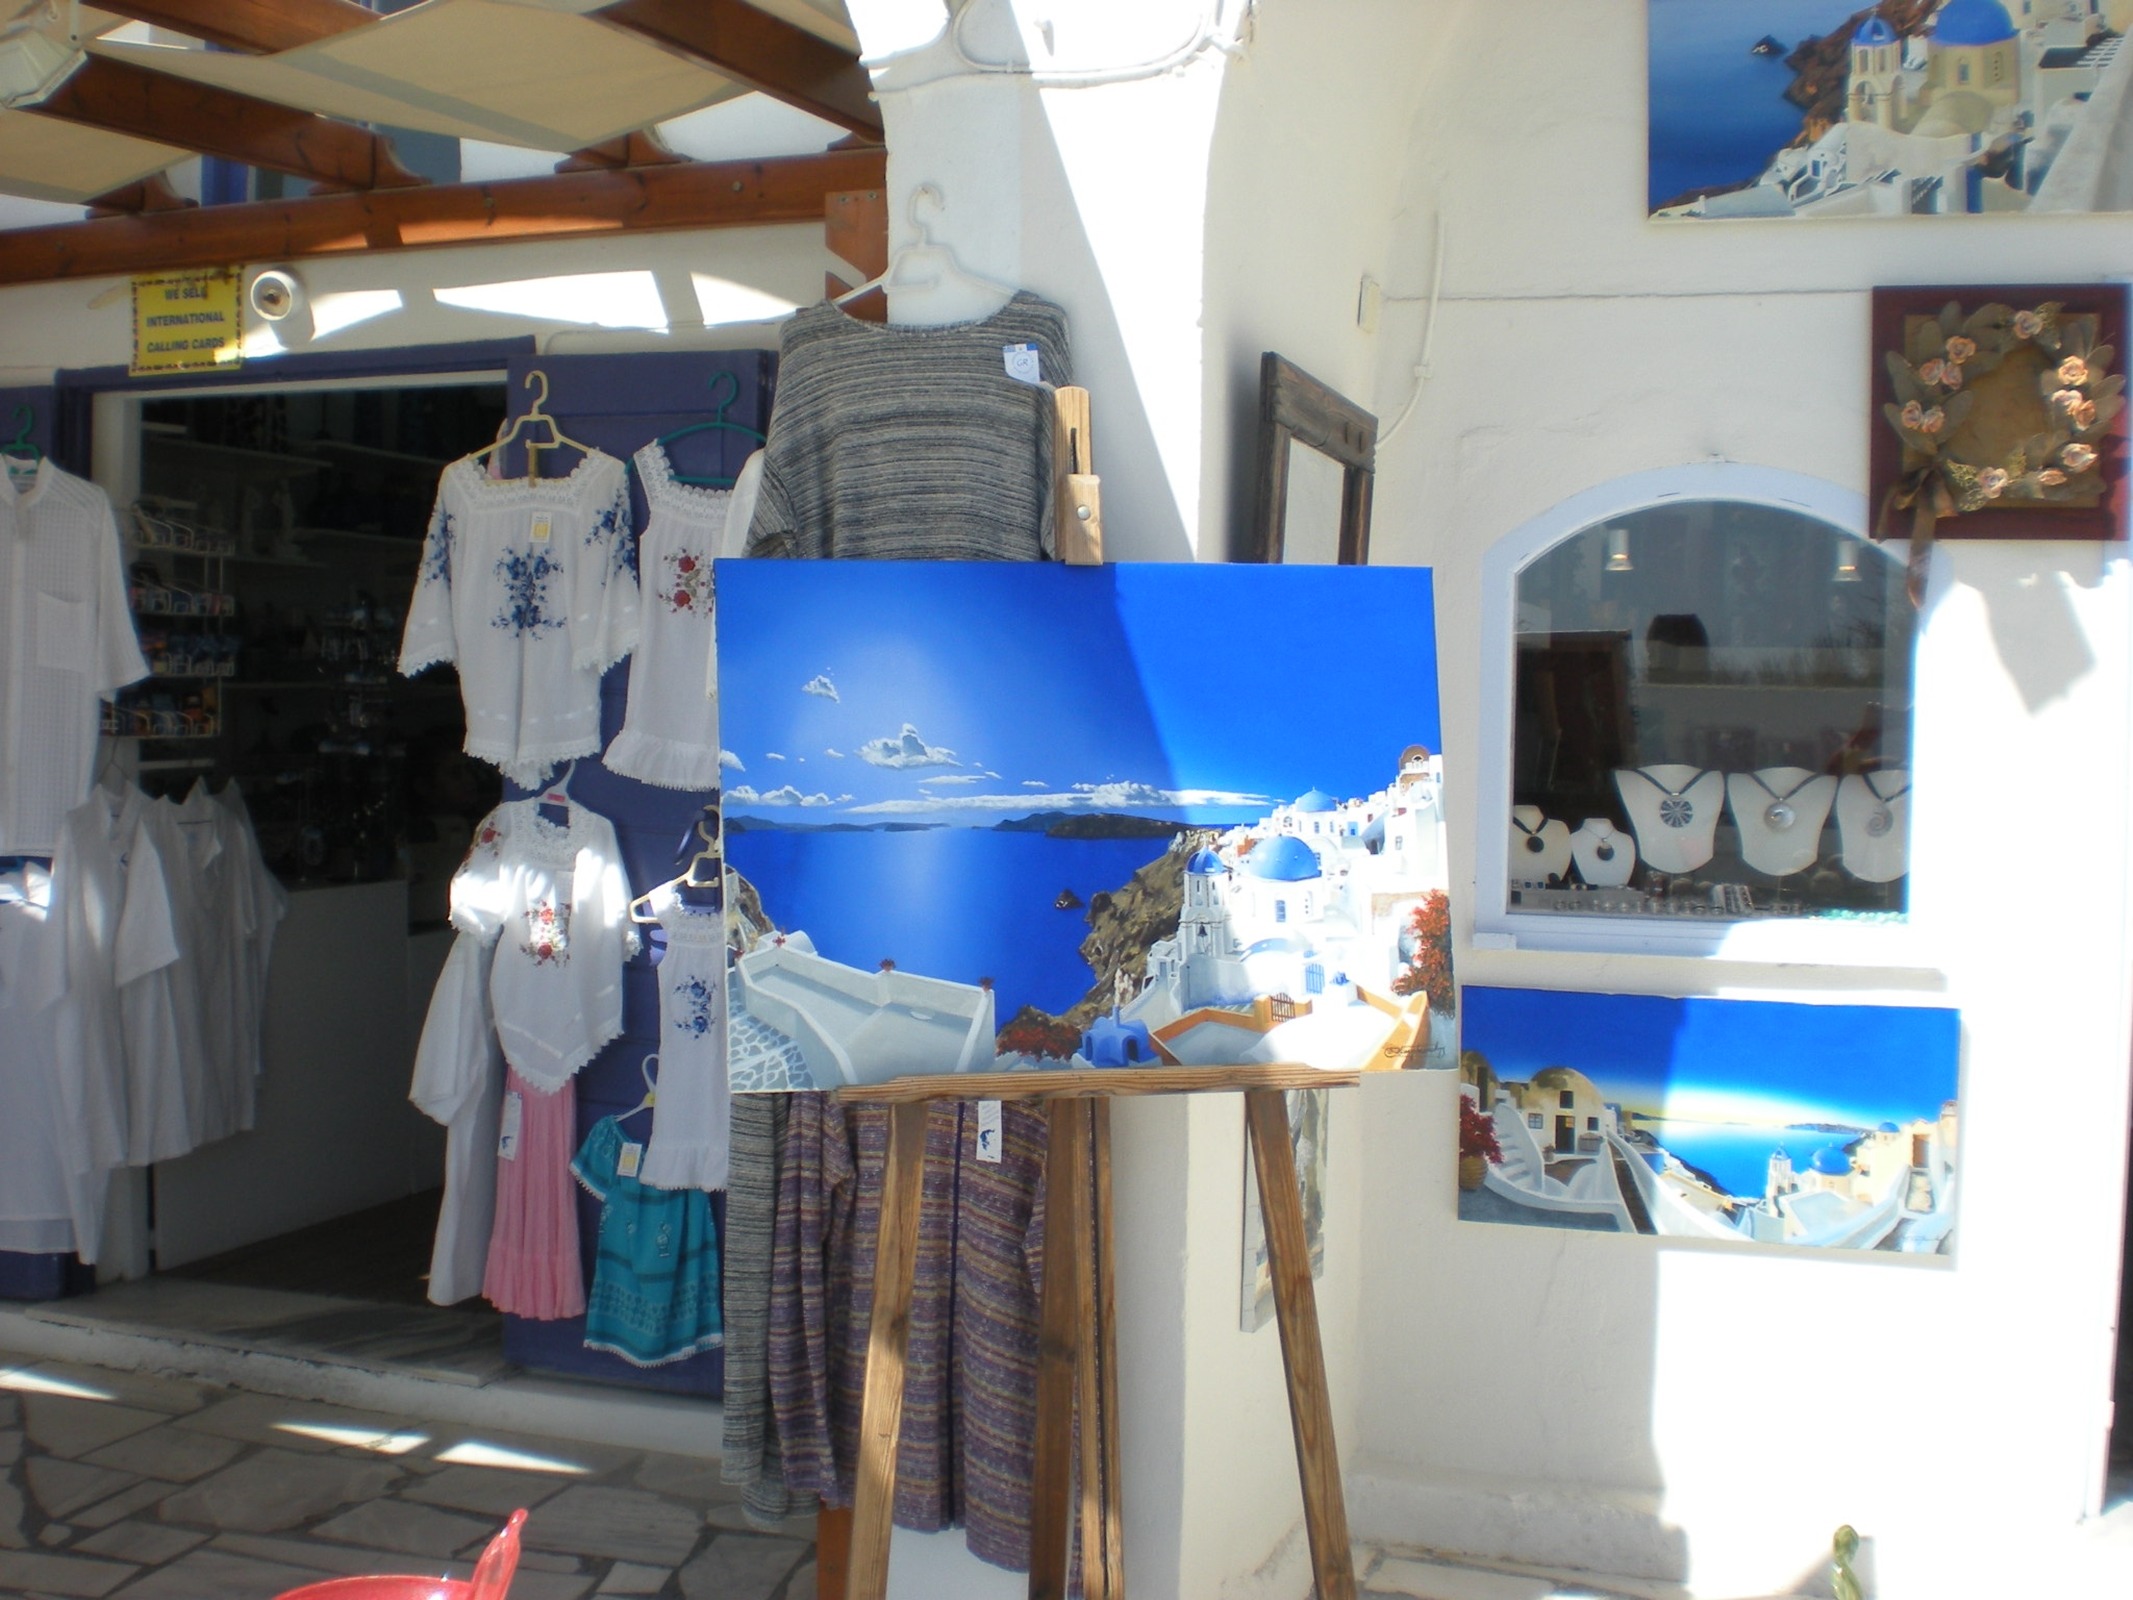
machine, product, santorini, marine, greece, oia, greek island, gift shop